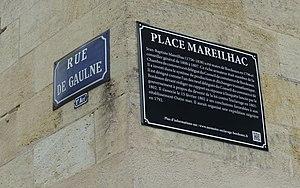
Plaque posée à Bordeaux en juin 2020
Jean-Baptiste Mareilhac est un négociant, armateur et homme politique bordelais né à Moulon le 13 novembre 1745, en 1750 ou 1754 et mort vers le 28 février 1831 à Léognan. Il profite de la tourmente de la Révolution pour accroître sa fortune et fait construire le château La Louvière à Léognan.